Lord Edward Hay

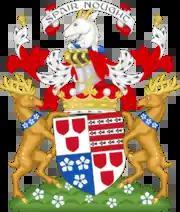
Arms of Marquess of Tweeddale.

On 12 June 1944, the Germans launched Operation "Eisbär", a campaign of V-1 flying bomb attacks on the London area. On Sunday, 18 June, just after 11 a.m., a V-1 made a direct hit on the Guards Chapel, Wellington Barracks, during a service. This brought the chapel’s concrete roof down on top of the congregation, killing 121 people, with 141 seriously injured. The rubble within the chapel was ten feet deep in places. When the roof collapsed, Hay was just walking back to his seat, after reading a lesson, and was among those killed. He was buried in Theydon Mount, Essex.